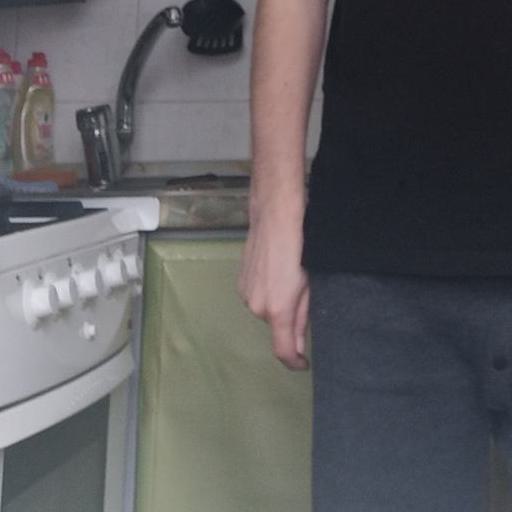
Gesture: no_gesture